June 6, 1944, order of the day

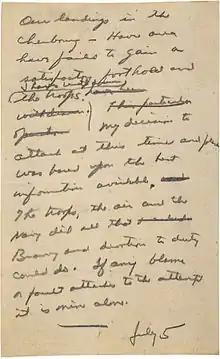
Eisenhower's failure message

Eisenhower recorded a version for radio broadcast on 28 May, at which point the invasion was intended for 31 May or 1 June (poor weather delayed the landings until June 6). The recording has been described by Timothy Rives, Deputy Director of the Dwight D. Eisenhower Presidential Library, Museum and Boyhood Home, as "[ringing] with confidence", with Eisenhower sounding "reminiscent of the actor Clark Gable".